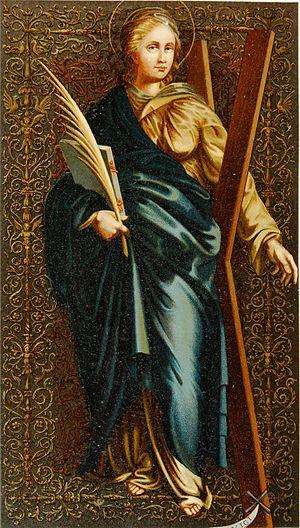
L’histoire de Barcelone s'étale sur quatre millénaires, depuis le néolithique, période à laquelle les premiers restes archéologiques signalant une activité humaine sont retrouvés sur le territoire de la ville, jusqu'aux temps présents.